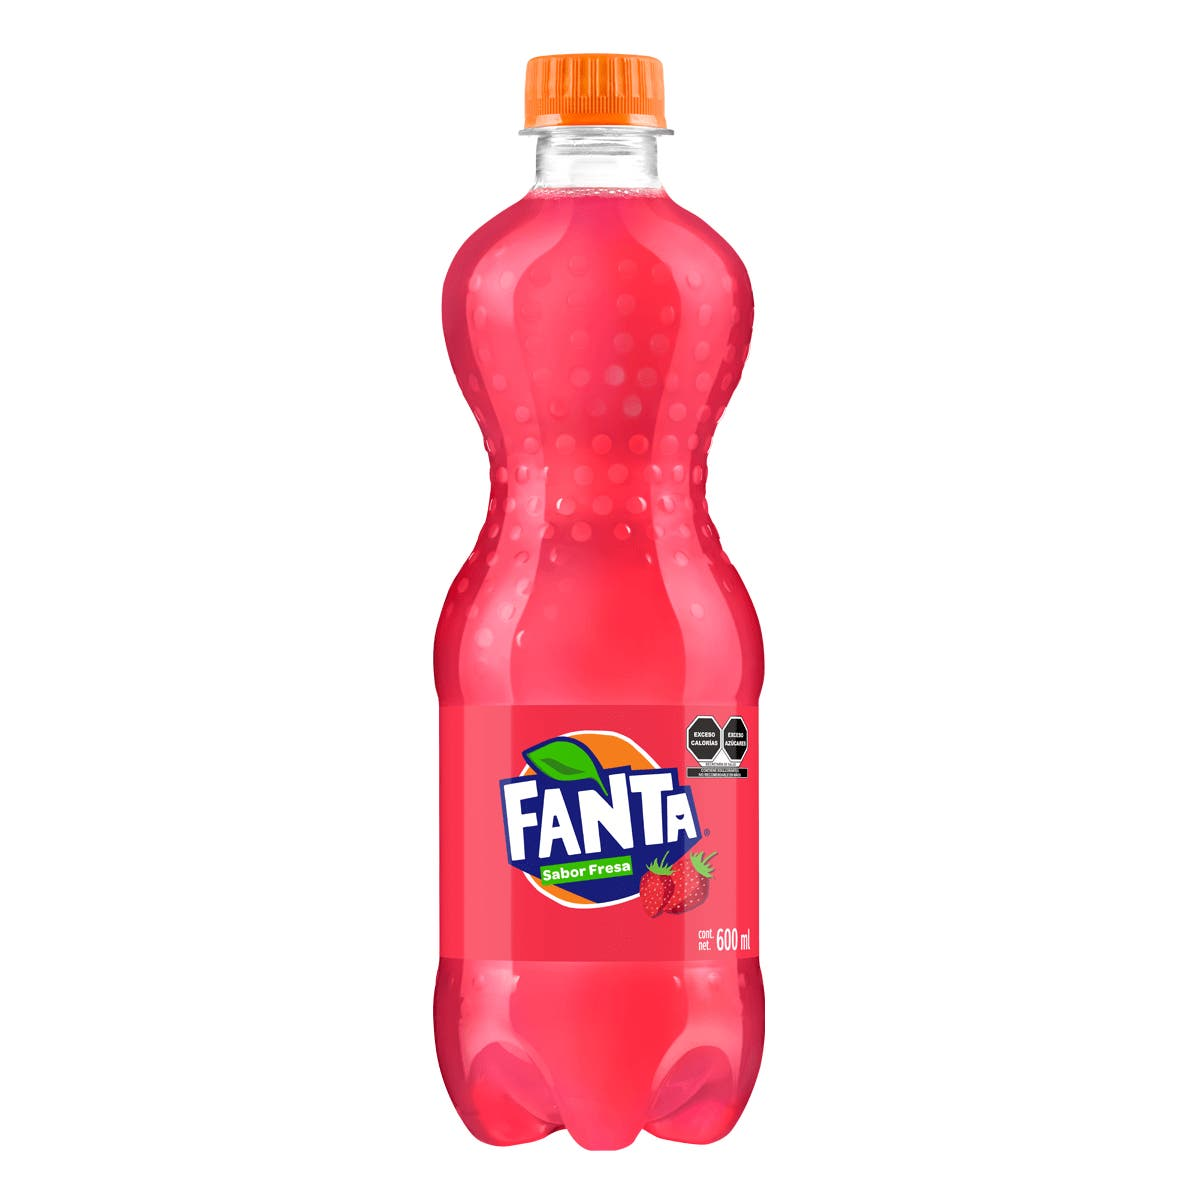
A Fanta strawberry flavor soda in a 600-milliliters plastic bottle